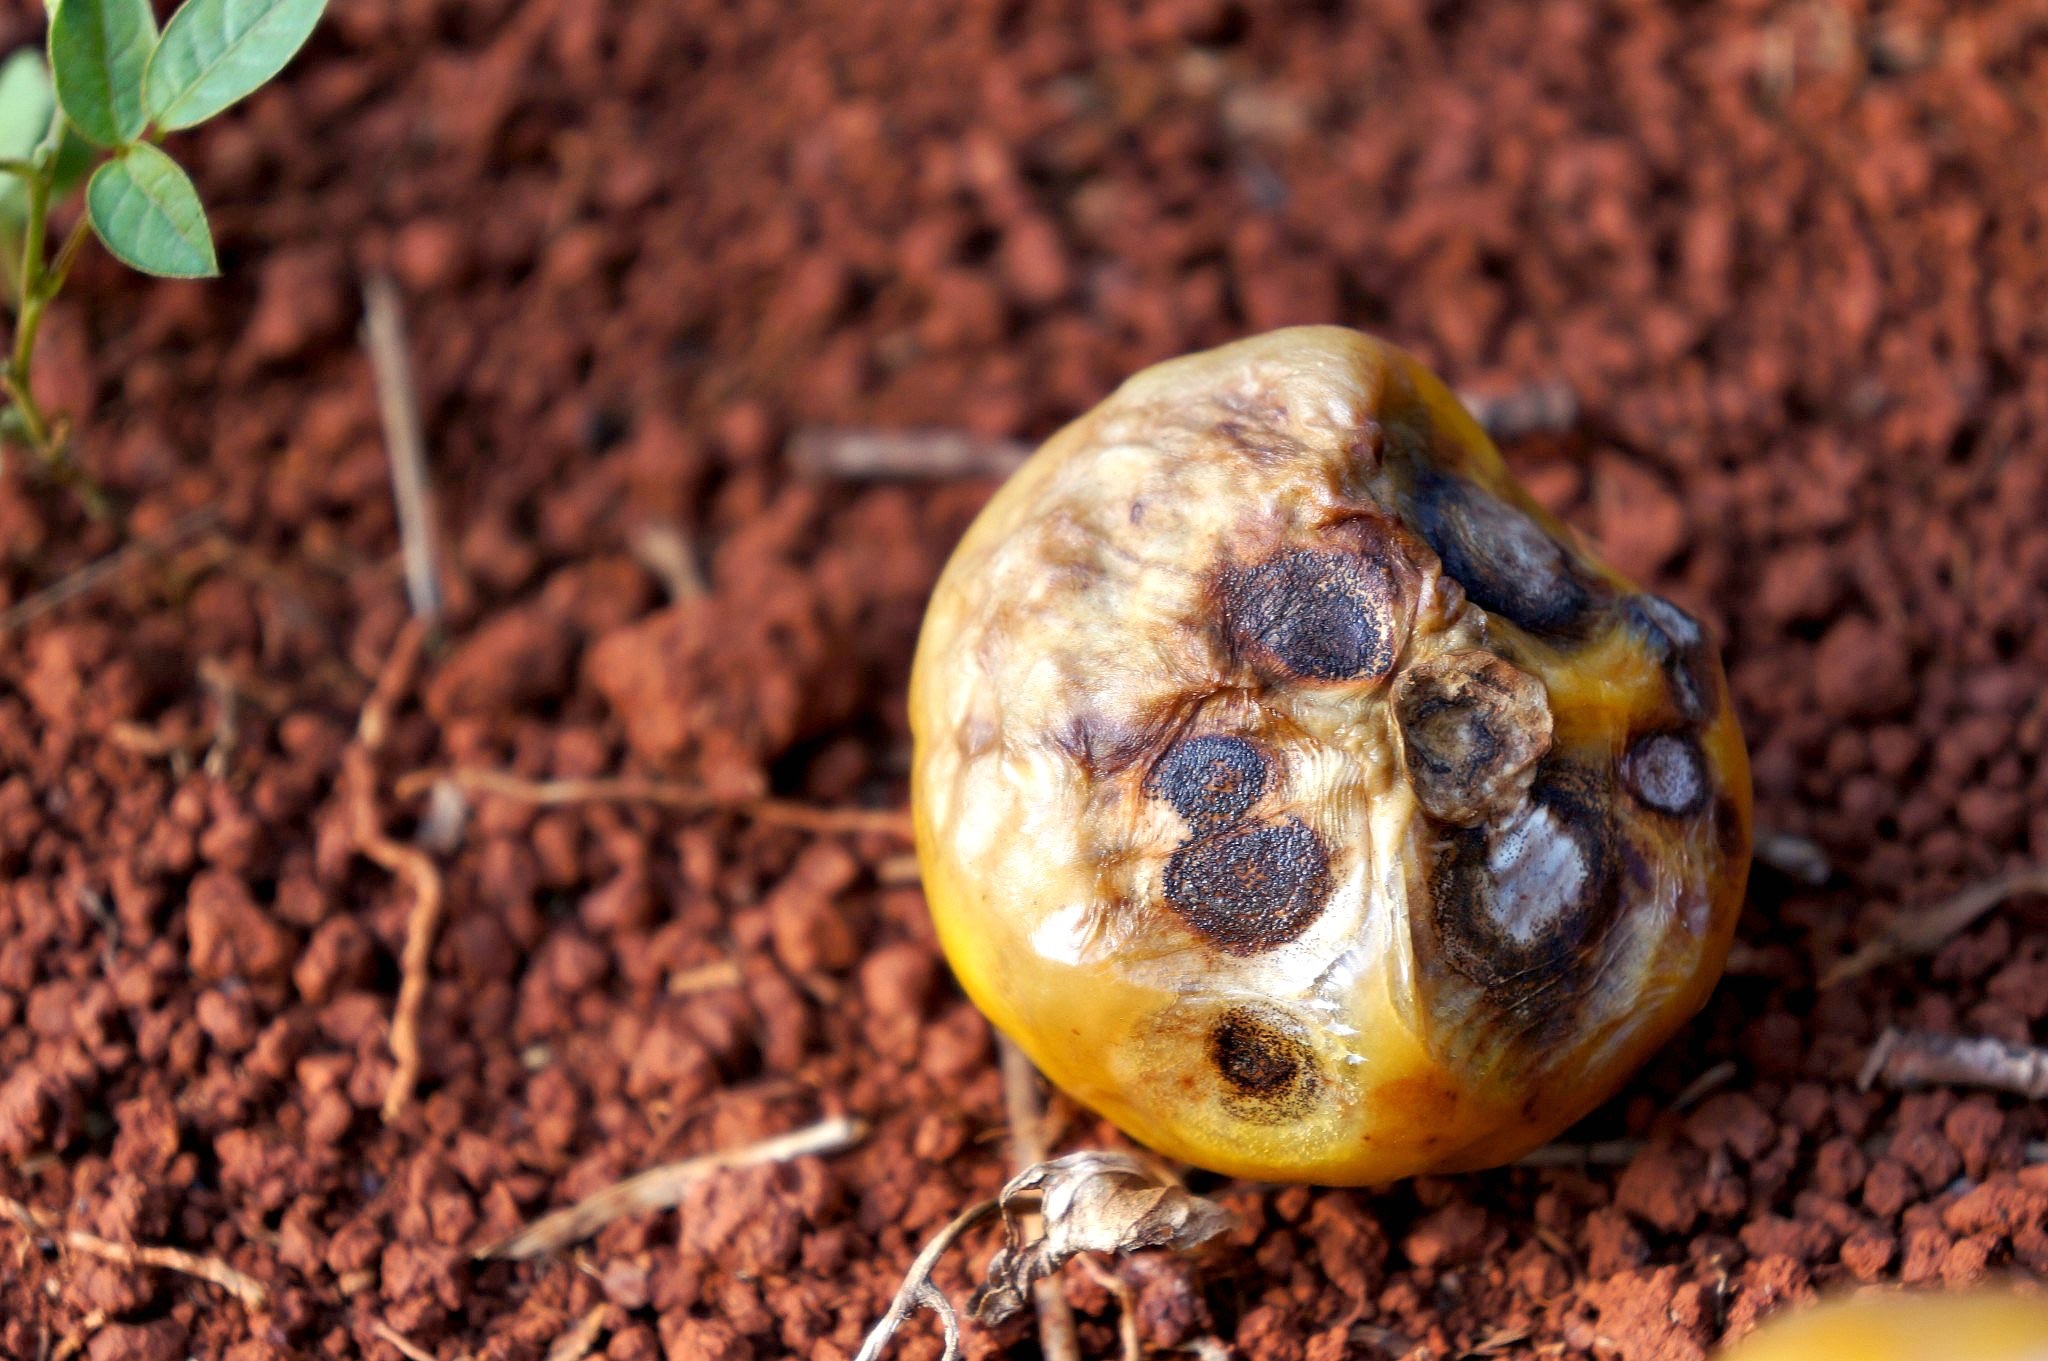
plant, leaf, flower, food, produce, autumn, soil, flora, fauna, close up, macro photography, flowering plant, land plant